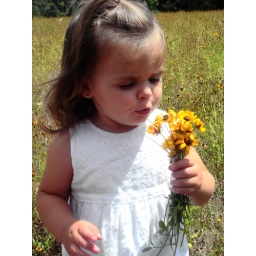
my friend's little girl in a field of flowers.